Vojin Bakić

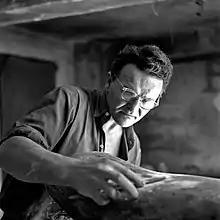
Bakić working in his atelier (1956)

Educated at the Zagreb Academy of Fine Arts and by Ivan Meštrović and Frano Kršinić, Bakić's early works were dominated by a figurative depiction of female nudity with reduced breasts and closed volumes. After 1945, he moved towards the impressionistic treatment of the surface with expressive transitions of light and shadow without superfluous details, which, according to him, represented the expression of the joy of life, flash, and light, something he shared with his contemporaries who wanted to create a better and more humane world in post-World War II Yugoslavia. He was at first influenced by the socialist realism, but later shifted towards modernism in the late 50s, embracing the challenges of an open form, interior spaces and light reflections, being among the first sculptors in Croatia that followed the program principles of geometric - in his case mostly circular - abstraction and optical research. His best-known works are "busts of I. G. Kovačić and S. S. Kranjčević", "Bjelovarac", "Taurus", "Light Forms", and WWII monuments at Petrova Gora, Kamenska, Kragujevac and Dotršćina. Bakić succeeded in realizing the avant-gardism of abstraction with the monumentality and immediacy that were traditionally features of classical figurative sculpture.